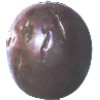
Label: passion_fruit